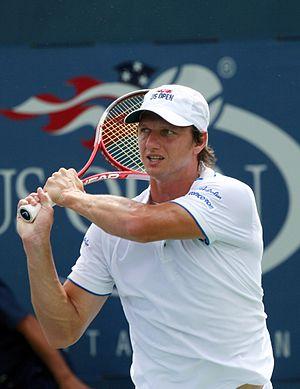
Filip Polášek, né le 21 juillet 1985 à Zvolen, est un joueur de tennis slovaque, professionnel de 2005 à 2013. Il reprend sa carrière en juin 2018.